History of Ceará

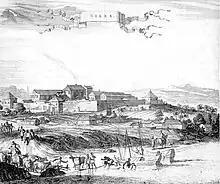
The Fort of São Sebastião by Martim Soares Moreno.

In 1607, after Pero Coelho's failure to conquer the indigenous communities, Jesuit priests Francisco Pinto and Luís Figueira were sent to evangelize the natives. They traveled as far as the Chapada da Ibiapaba, where they stayed until the death of Father Francisco in October of the same year. Father Luís Figueira returned to Rio Grande do Norte, and later reported on his venture in "Relação do Maranhão", the first text written about Ceará. However, Figueira was not very successful in his dealings with the native Brazilians. Years later, in 1643, victim of a shipwreck on the island of Marajó, he was killed and devoured by the Aruá indigenous people. In 1611, under the command of Martim Soares Moreno (later considered the "founder" of Ceará), the Fort of São Sebastião was built on the banks of the Ceará River, in the area currently known as Barra do Ceará (on the border between the municipalities of Fortaleza and Caucaia).